Cro-Mags

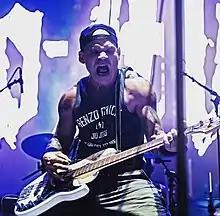
Harley Flanagan performing in 2019

In 2008, John Joseph and Jayson began playing shows under the Cro-Mags name with other established hardcore musicians such as Craig Setari from Sick of It All on bass and A.J. Novello from Leeway on guitar. In an October 2010 interview, Joseph revealed that they were planning to release a new album in 2011. This album never happened, as Joseph did not have the legal right to release music using the trademarked name Cro-Mags.